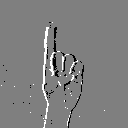
ASL letter: z